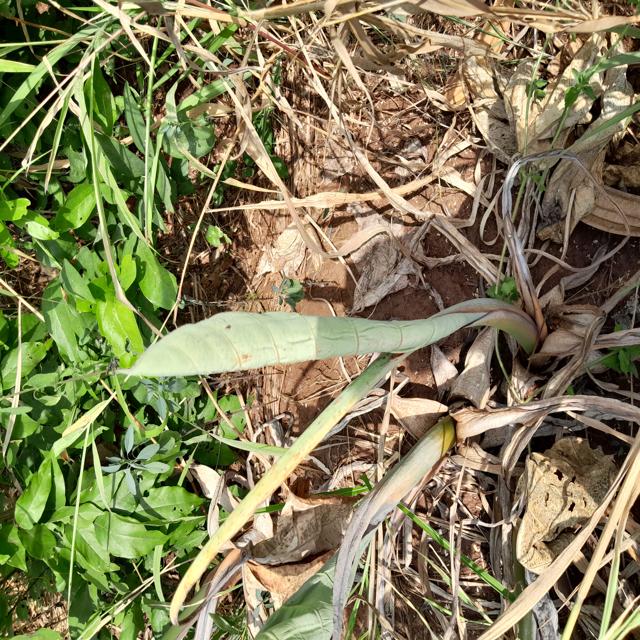
Label: Healthy